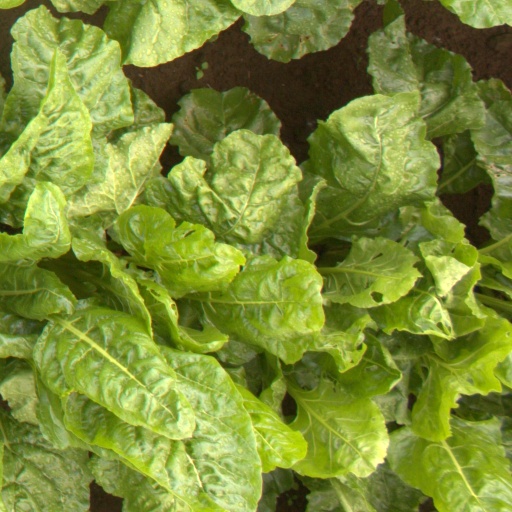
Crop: sugar beet